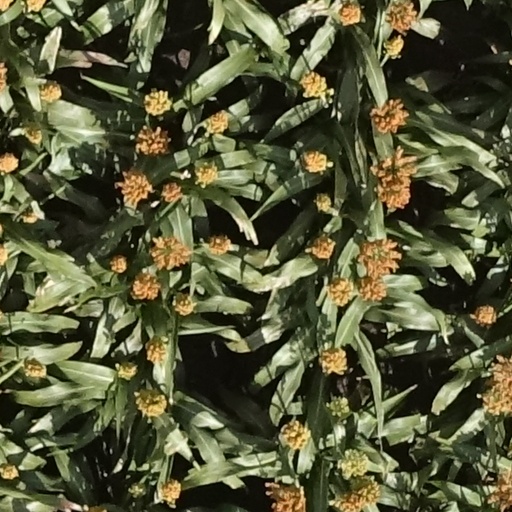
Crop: sorghum